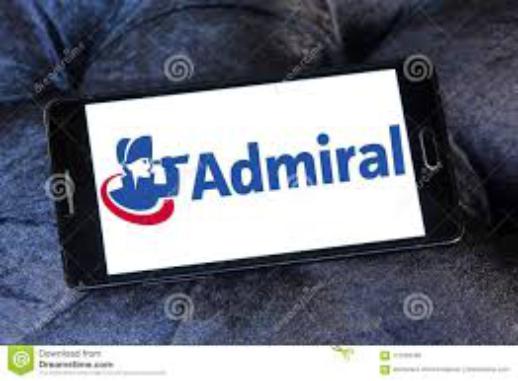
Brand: Admiral
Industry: Clothes